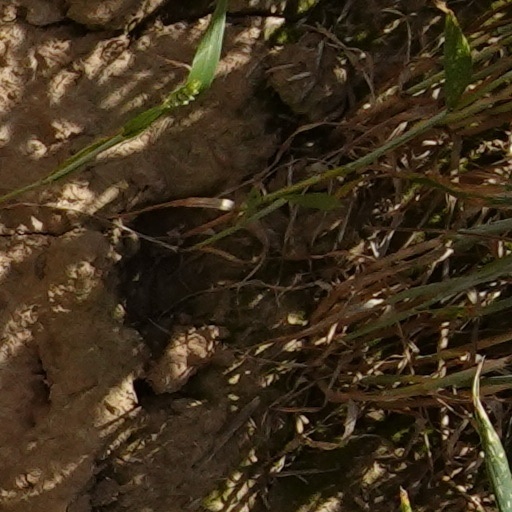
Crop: wheat